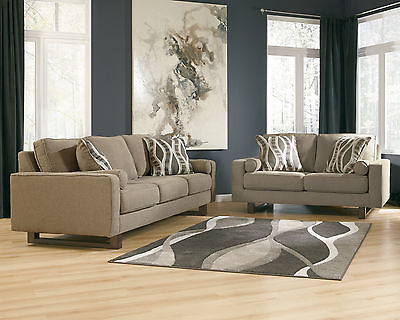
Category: sofa